Our Crazy Aunts

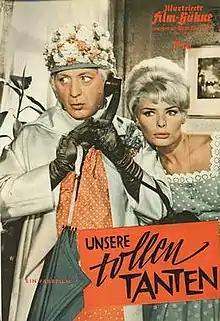

Our Crazy Aunts is a 1961 Austrian comedy film directed by Rolf Olsen and starring Gunther Philipp, Gus Backus, and Vivi Bach. It was followed by two sequels, "Our Crazy Nieces" and "Our Crazy Aunts in the South Seas".